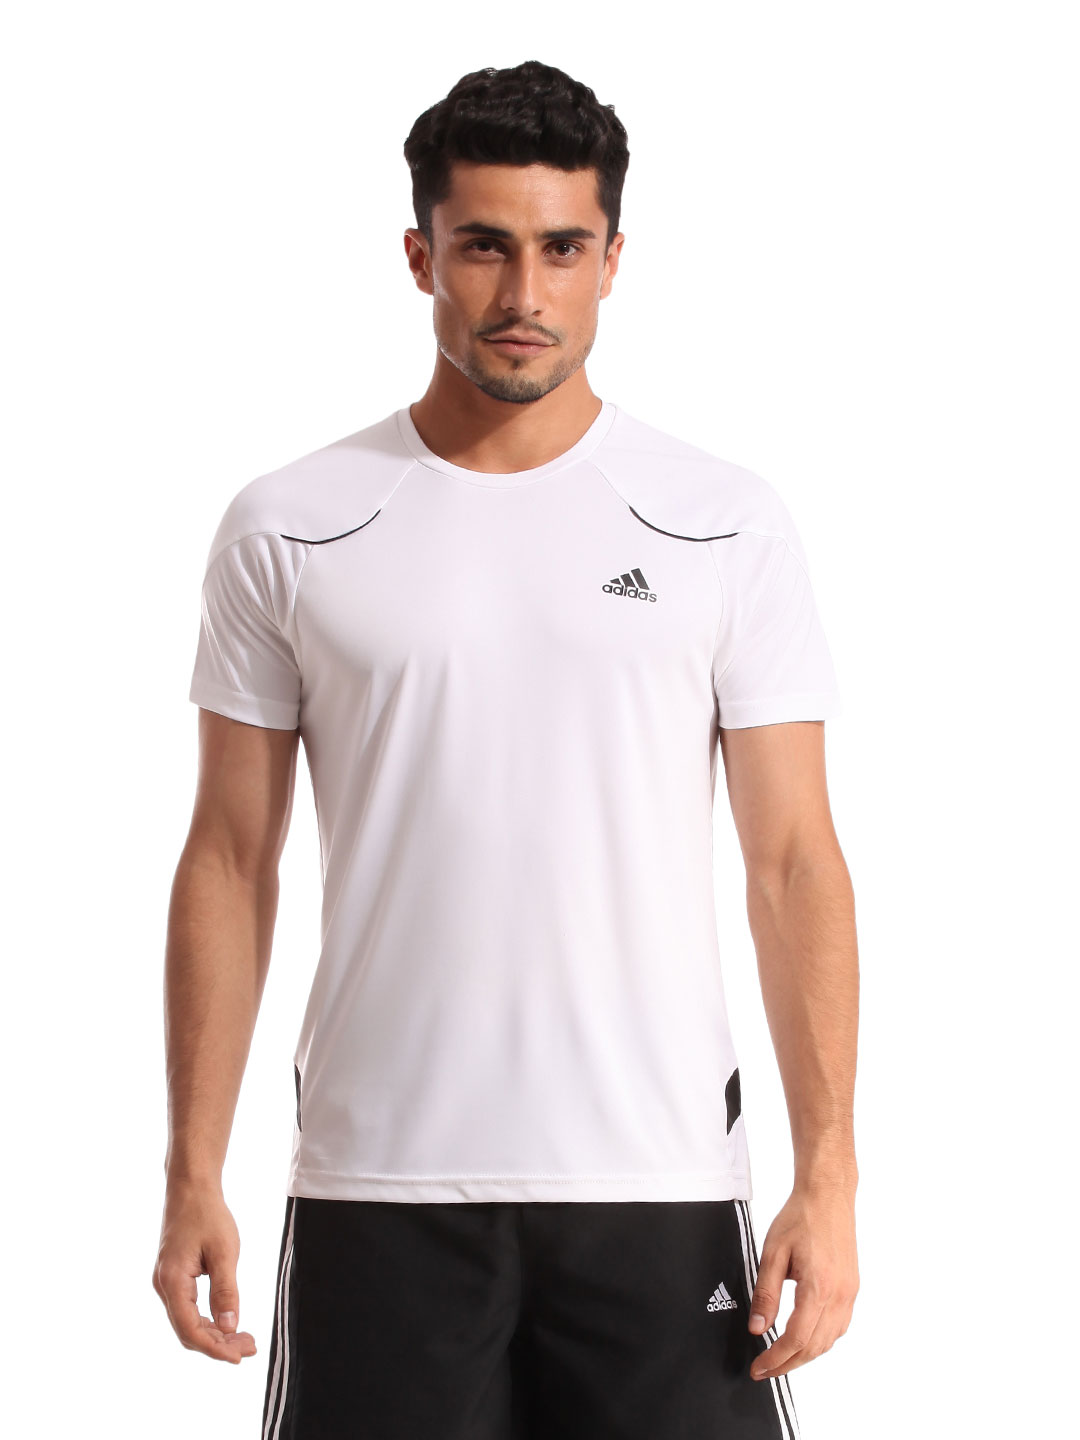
ADIDAS Men White T-shirt
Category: Apparel / Topwear / Tshirts
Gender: Men
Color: White
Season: Spring 2013
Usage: Sports